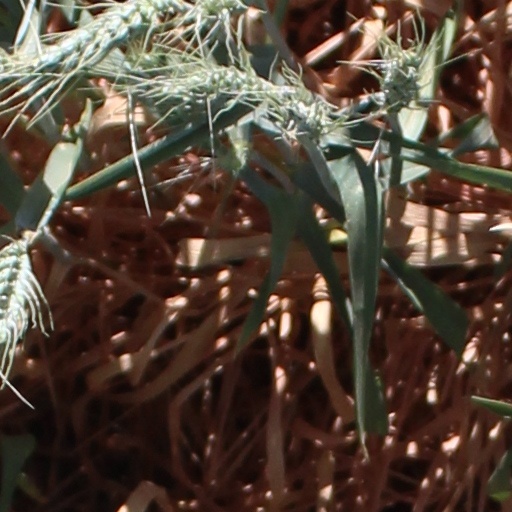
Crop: wheat